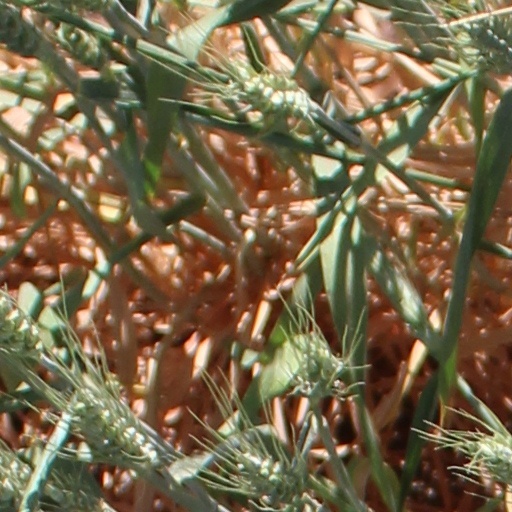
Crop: wheat